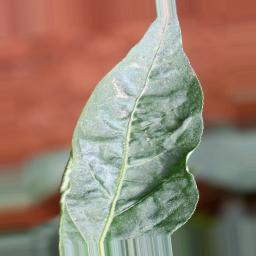
Label: mites_and_trips